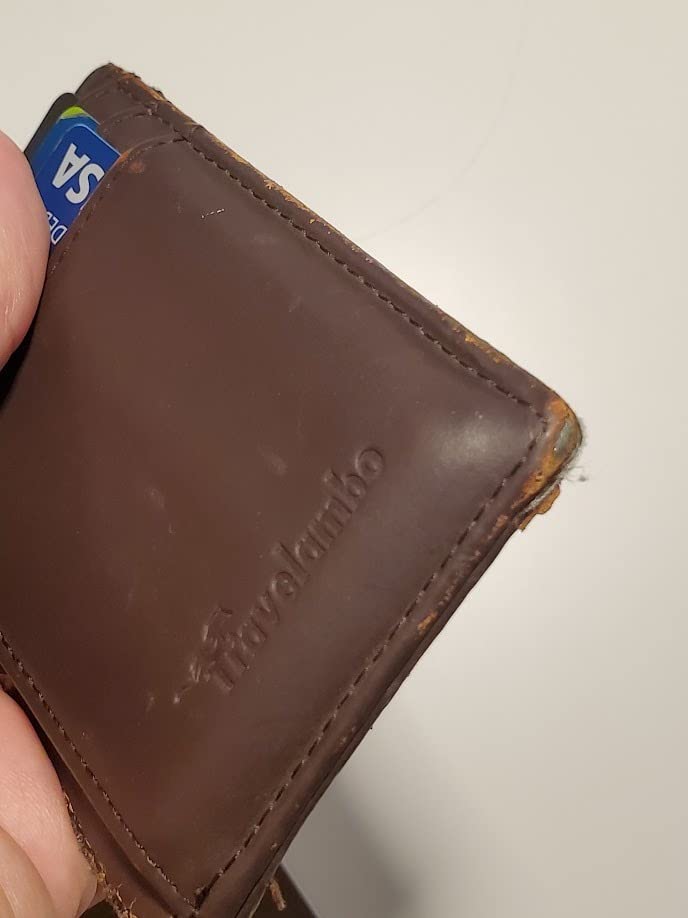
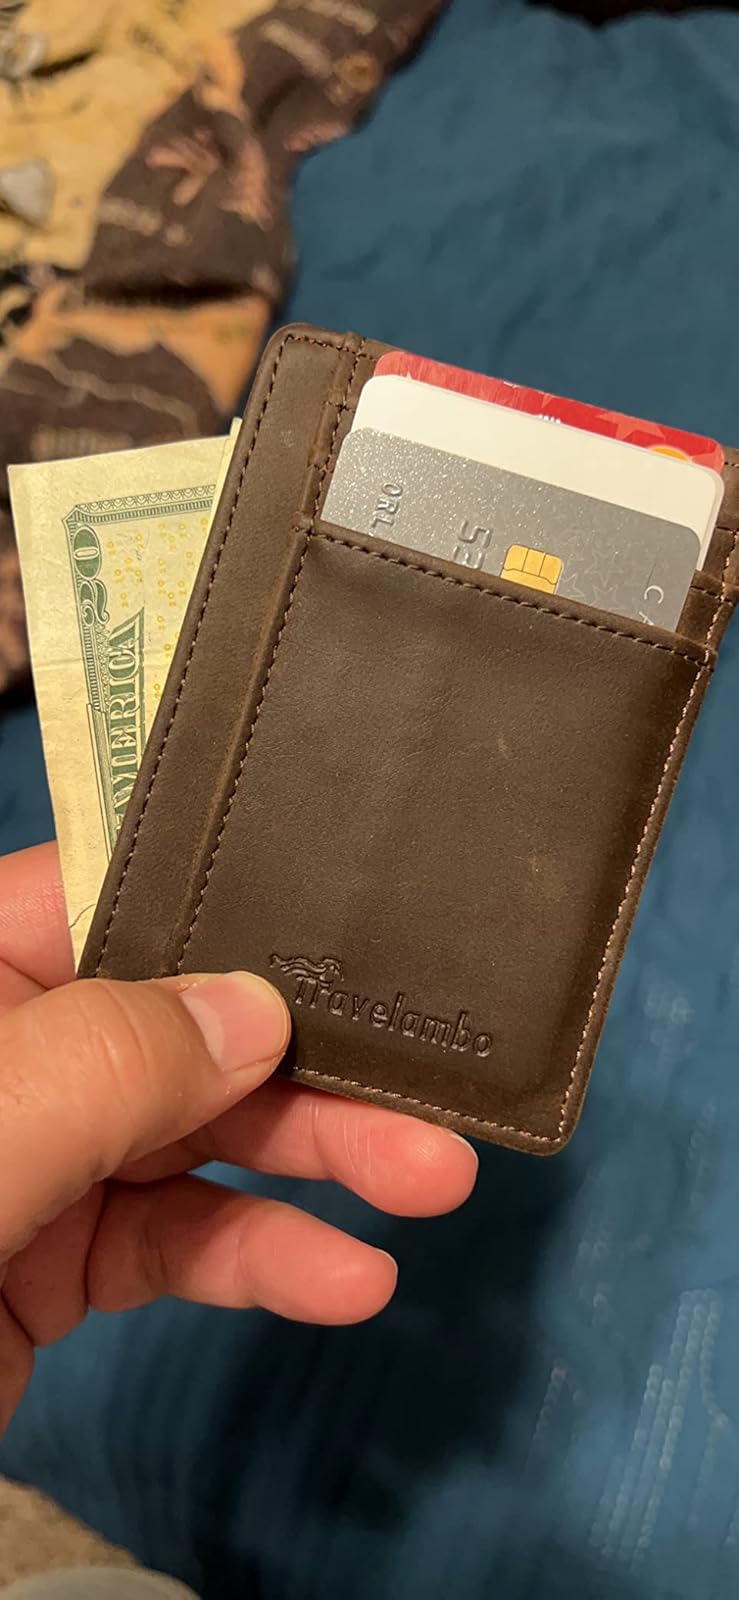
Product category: accessories_wallet
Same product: yes